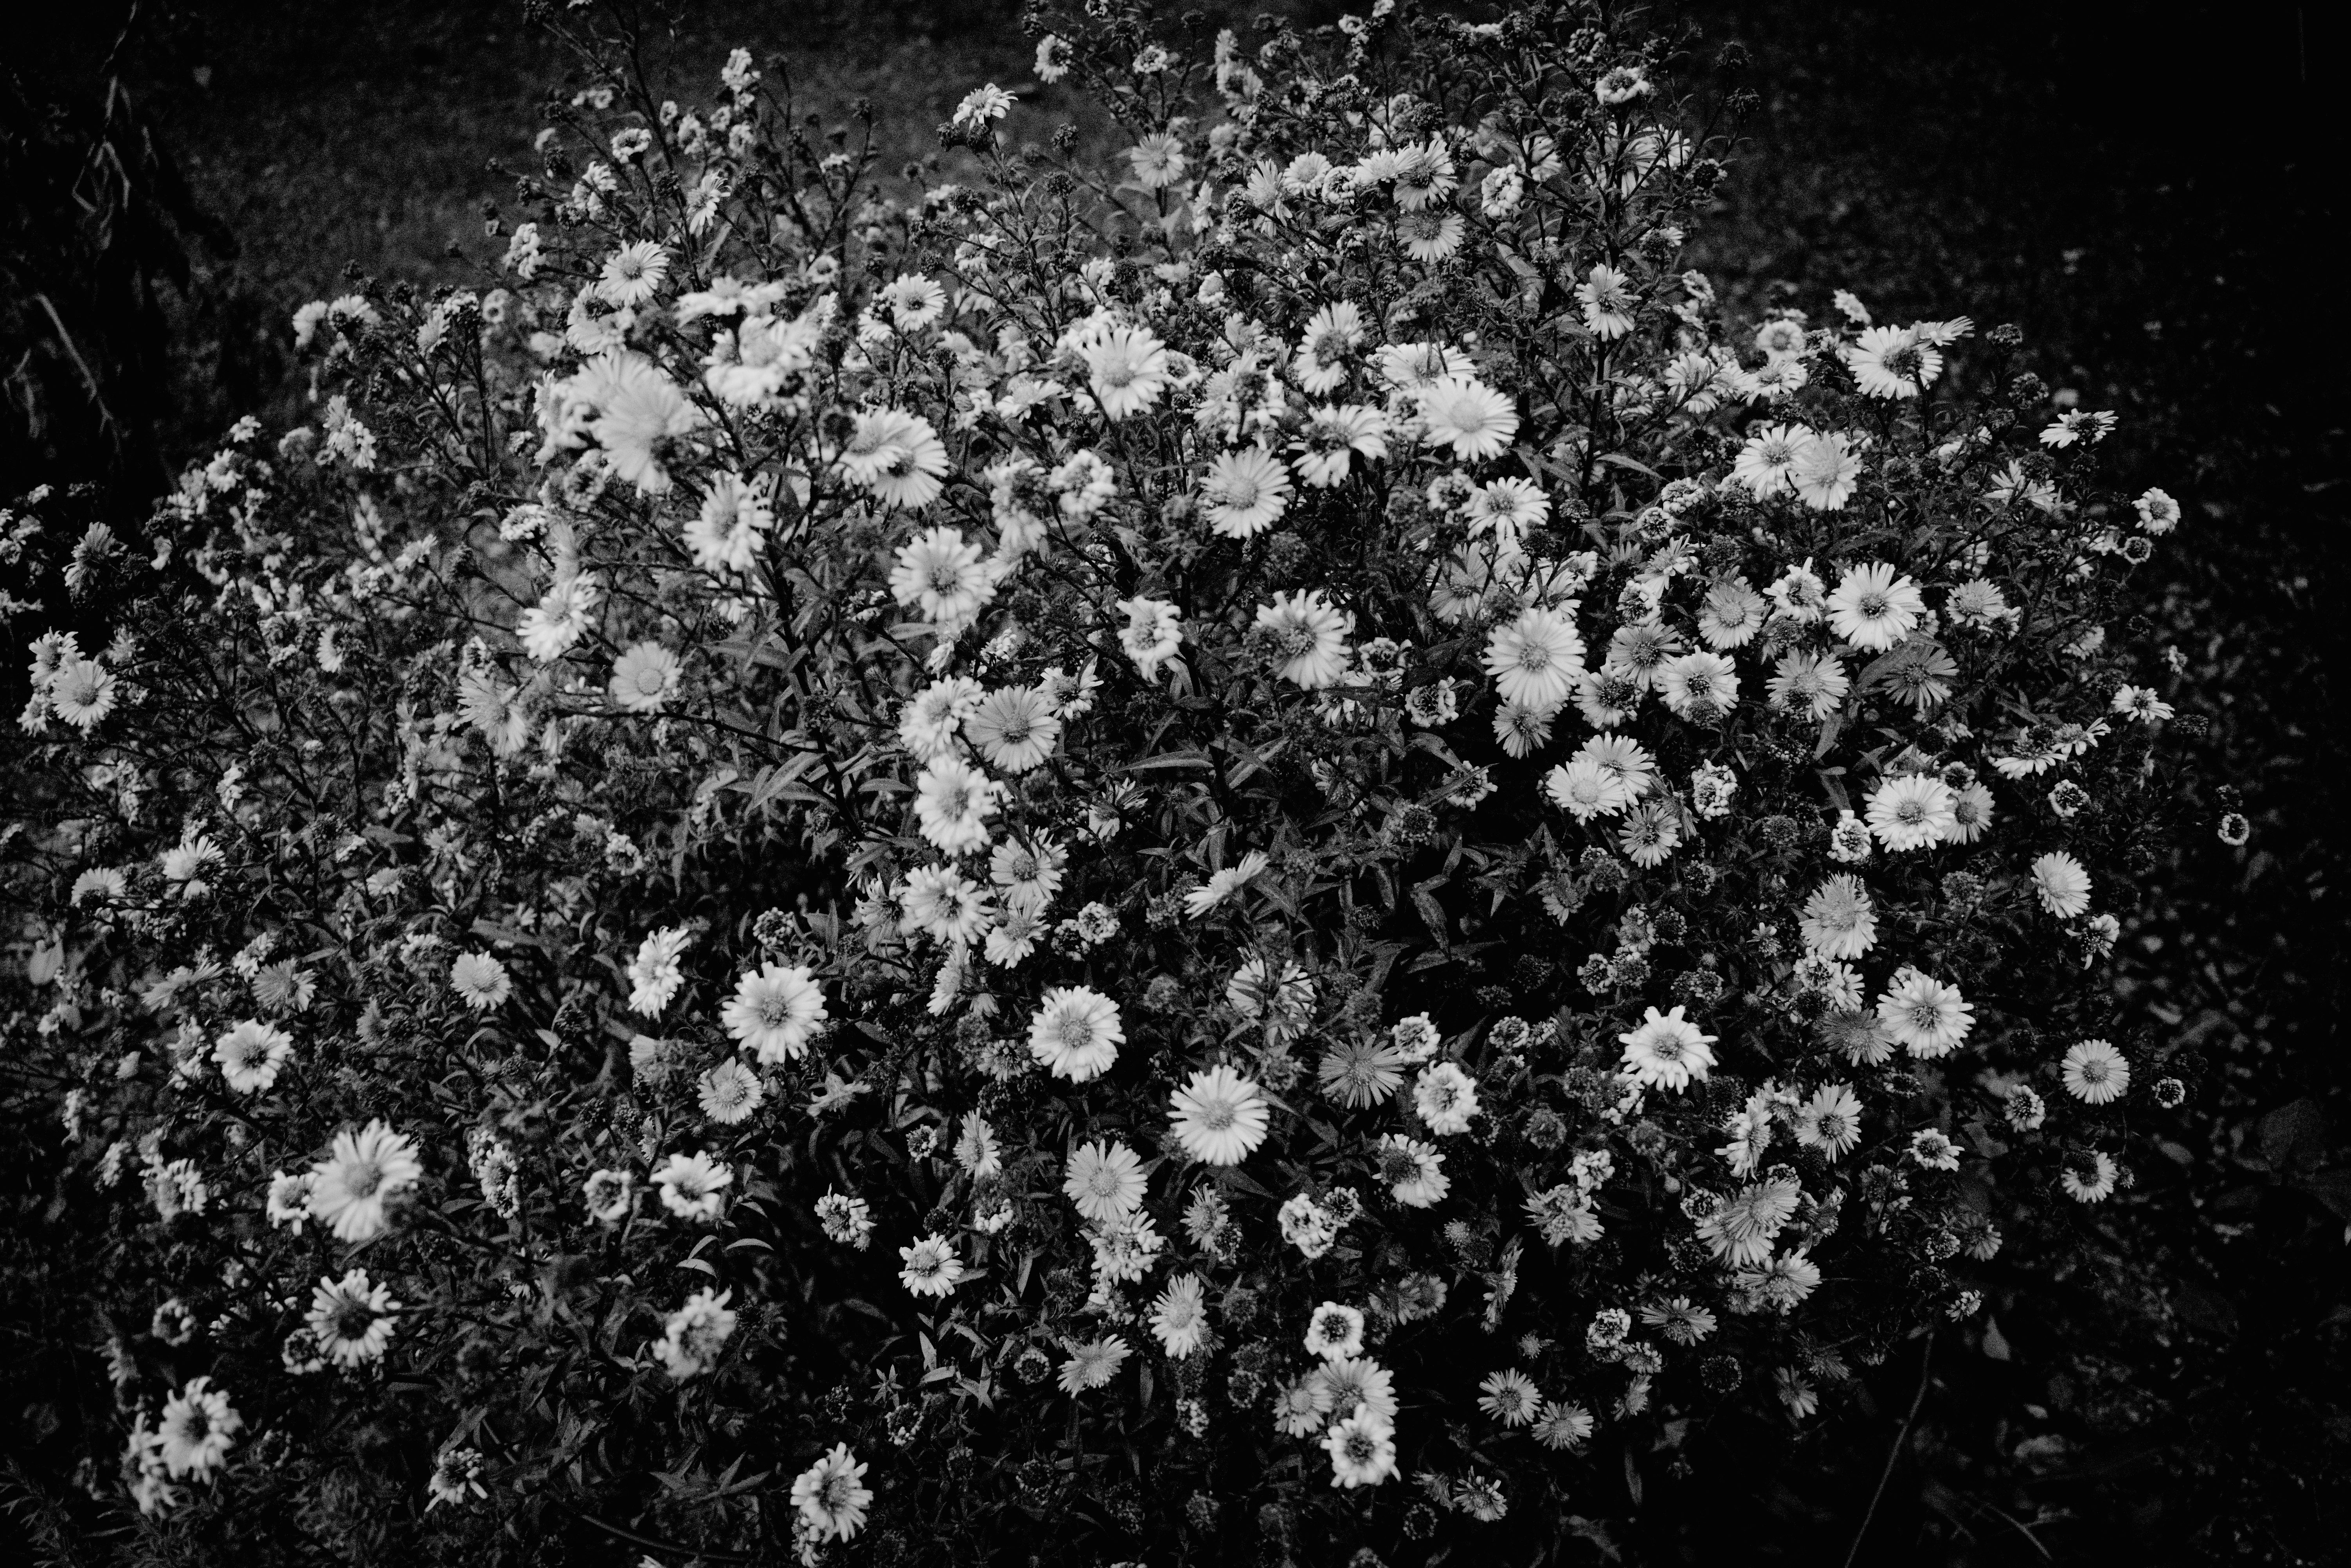
black and white, plant, white, photography, texture, leaf, flower, pattern, darkness, black, monochrome, circle, monochrome photography